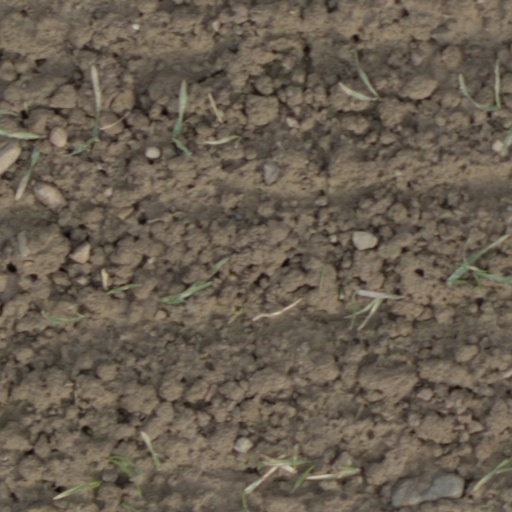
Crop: wheat